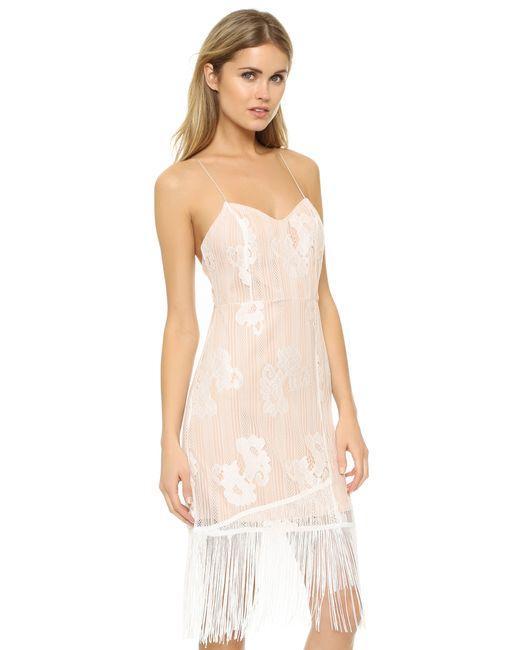
abendkleid mit Spitzenärmeln und Quastensaum